Boone Guyton

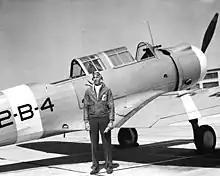
Guyton - 1937

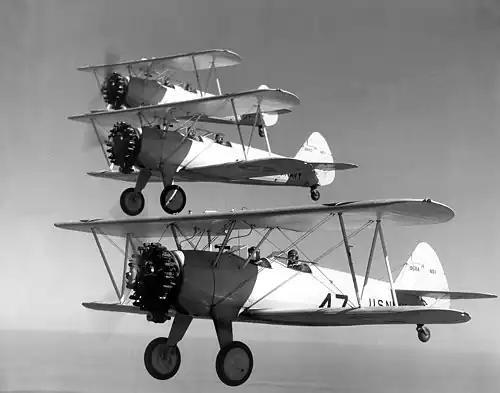
Boeing Stearman NS-1, NAS Pensacola 1936

In 1927 at the age of 14, Guyton became fascinated by aviation as he monitored the feats of Charles Lindbergh in the Spirit of St. Louis. Lindbergh was young Guyton's consummate hero, though Guyton would later feel that a flying career would be economically impossible to pursue.